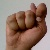
The image shows a hand gesture representing the letter 'T' in Indian Sign Language.